Richard De Smet

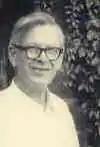
Father Richard De Smet

Richard De Smet (16 April 1916 – 2 March 1997) was a Belgian Jesuit priest, and missionary in India. As Indologist he became a renowned Sankara specialist.